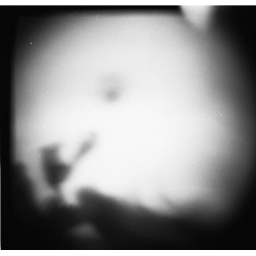
shot under water in my bath tub using an out of focus holga in a zip lock bag.